Question: Please indicate a possible affordance area of the jump_skateboard that can be used for stepping on
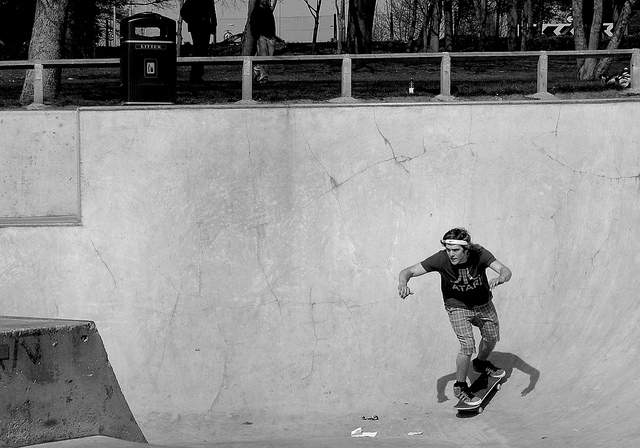
Answer: [445.995, 360.903, 510.162, 414.237]